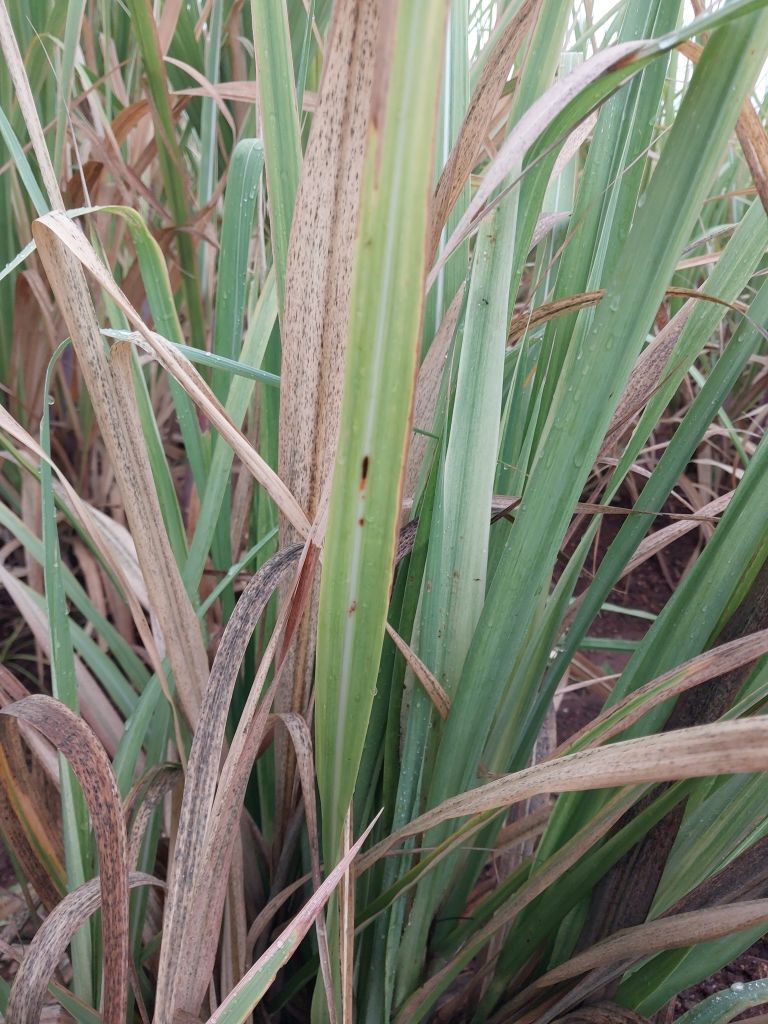
Label: Brown Spot